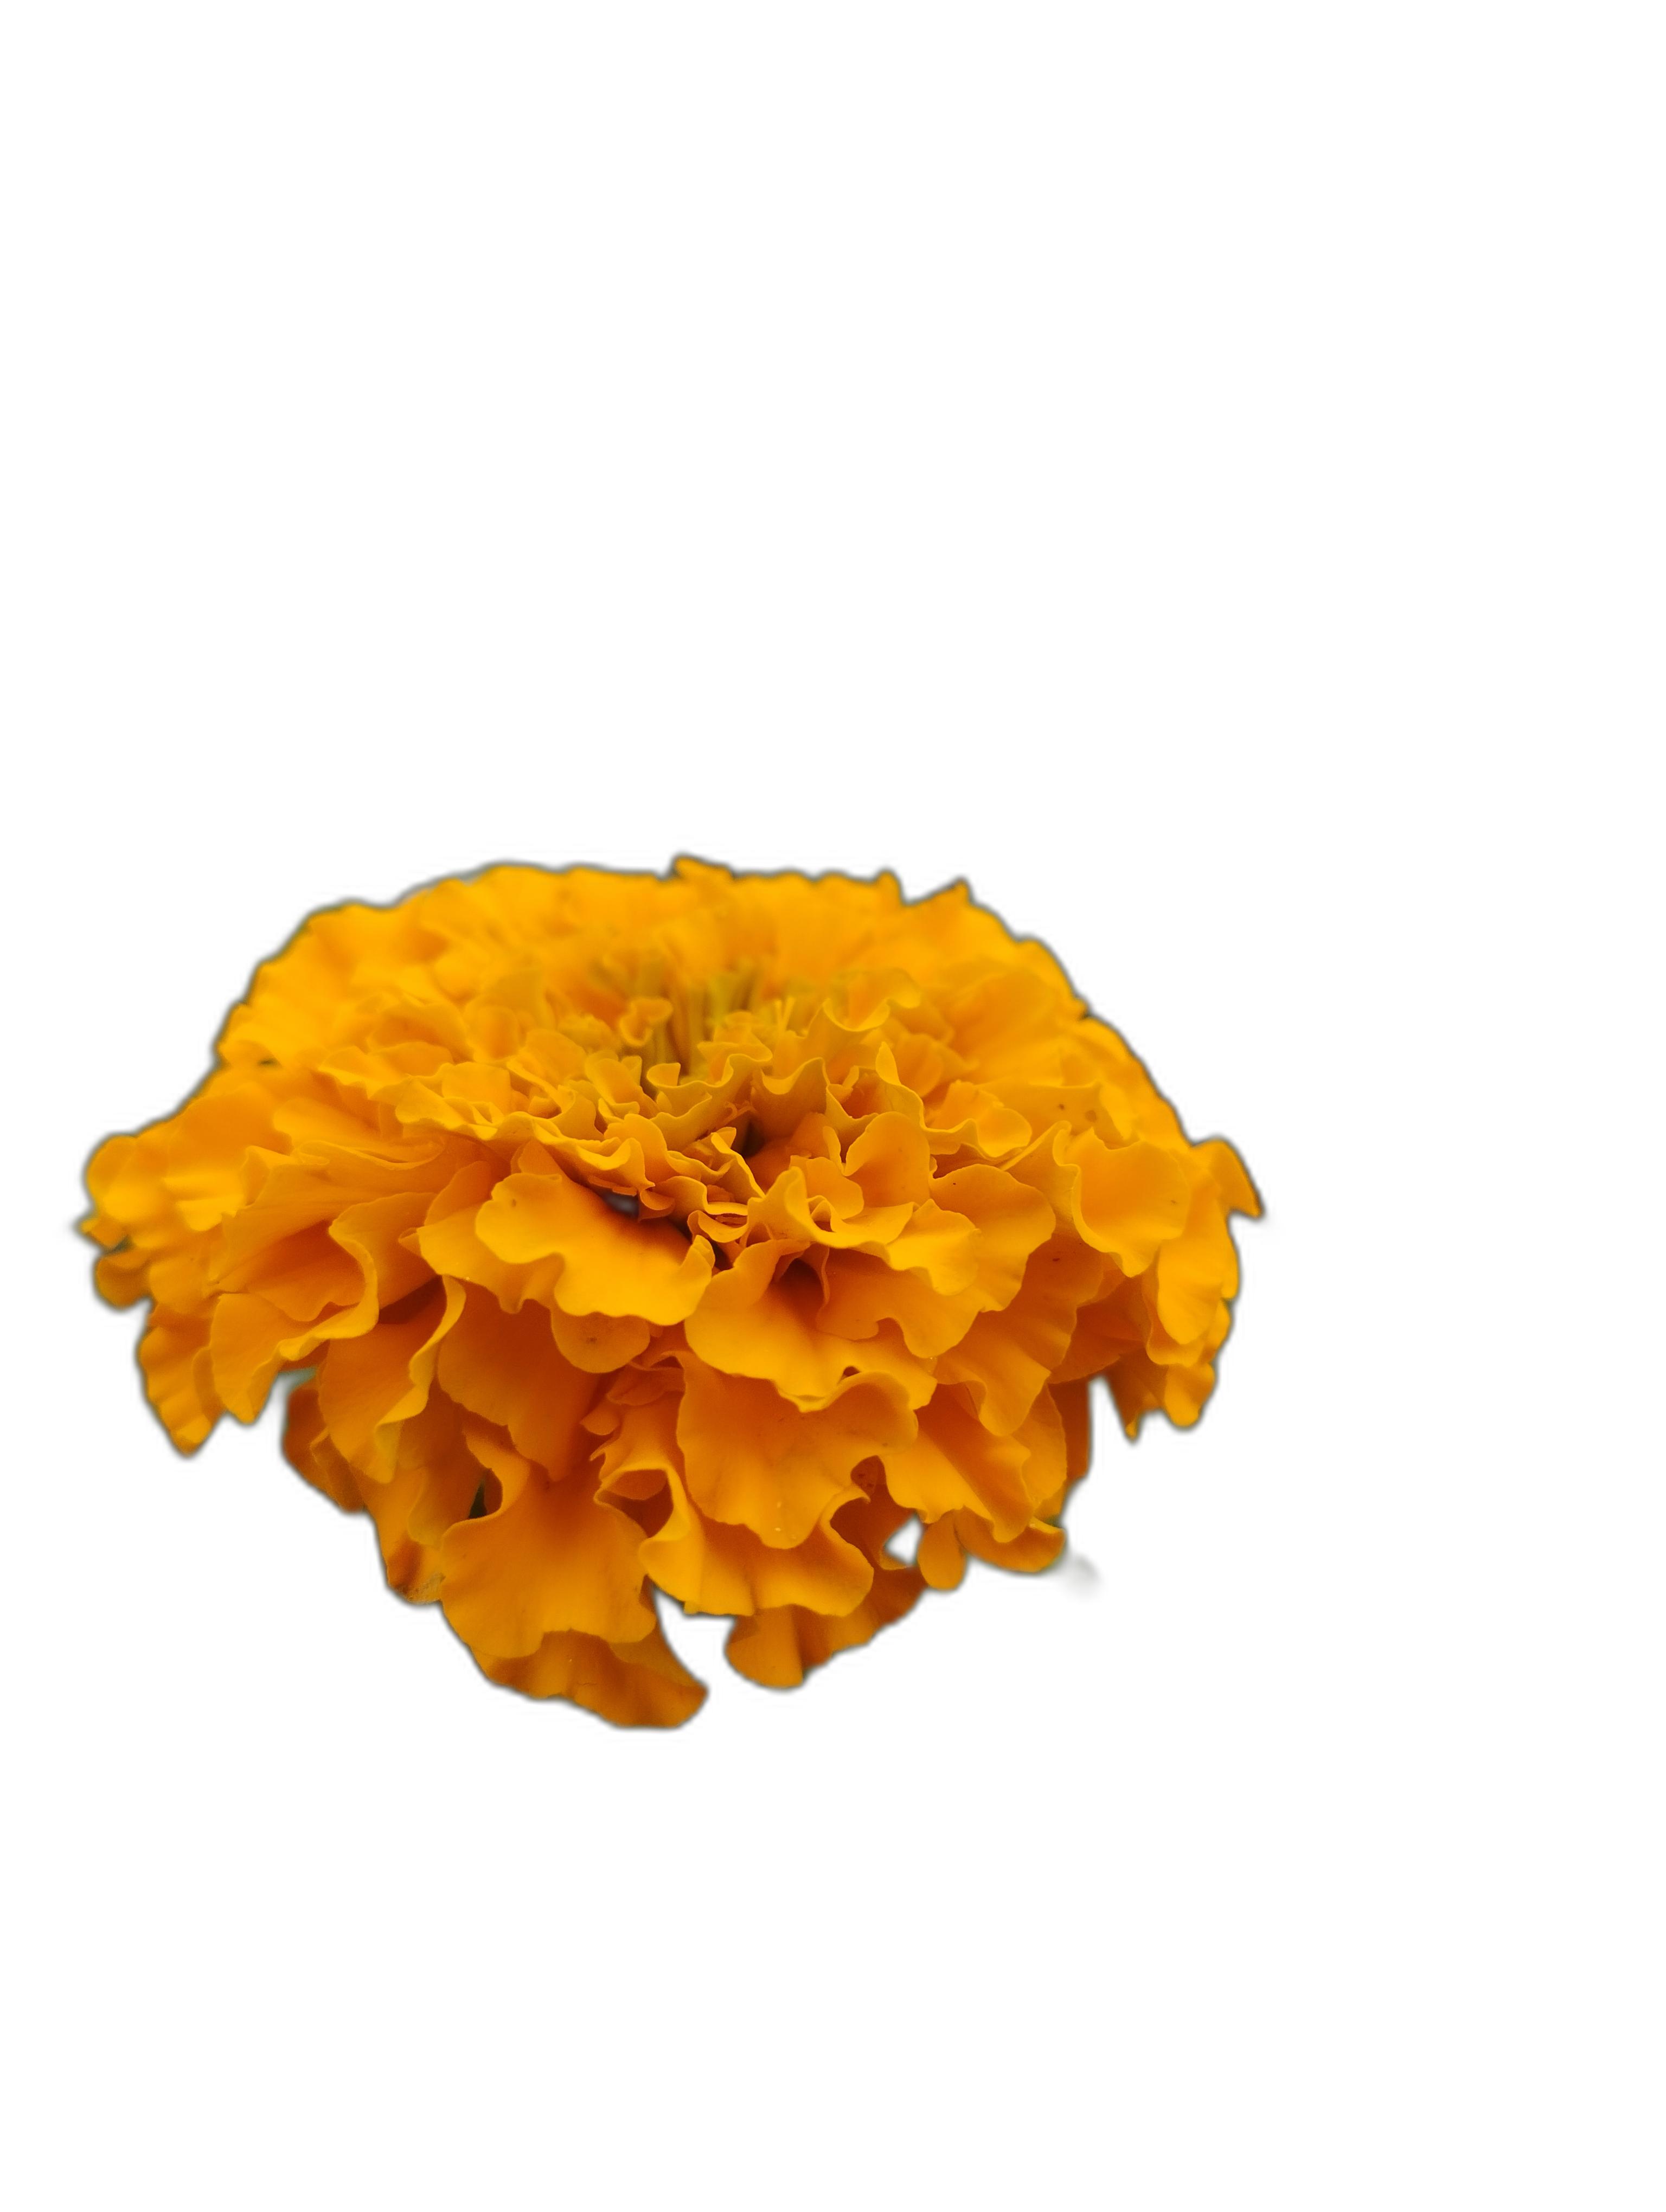
Label: Marigold